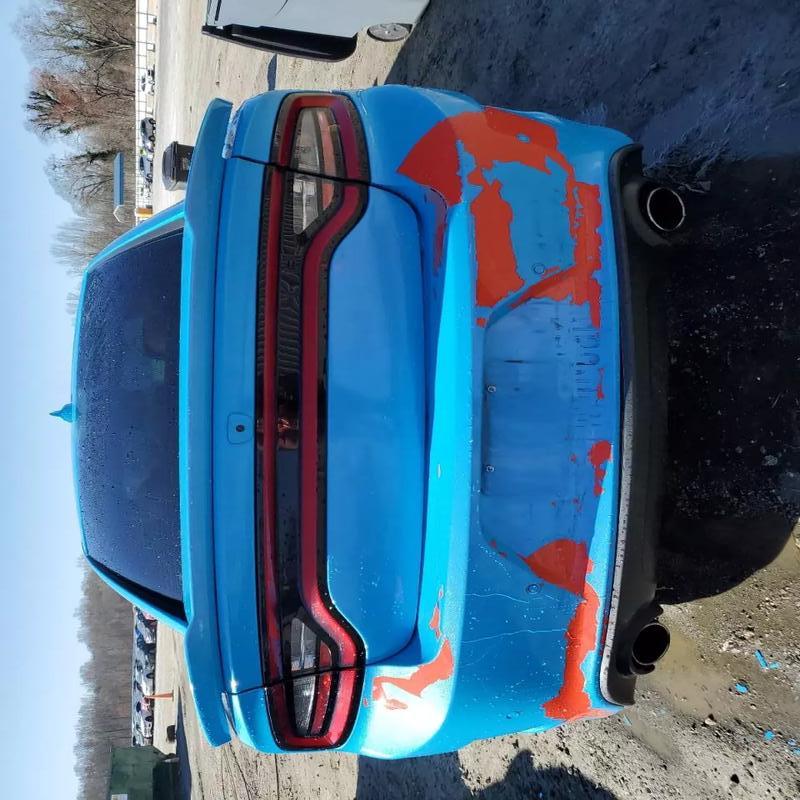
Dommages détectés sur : pare-choc arrière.
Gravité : mineur